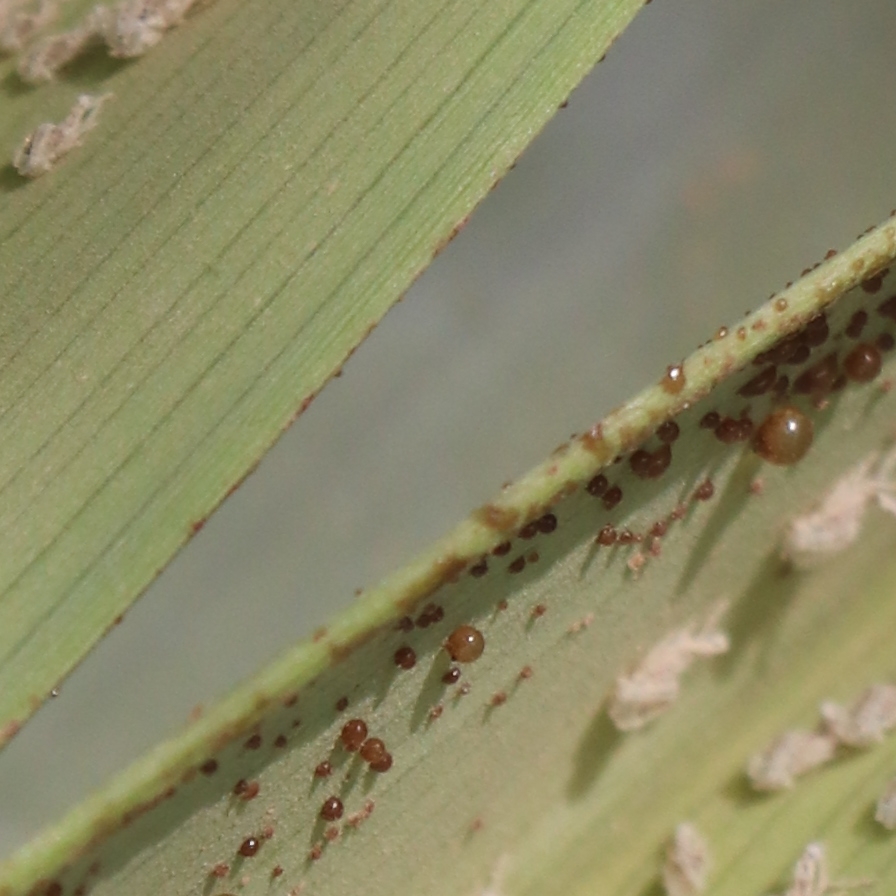
Label: Dubas